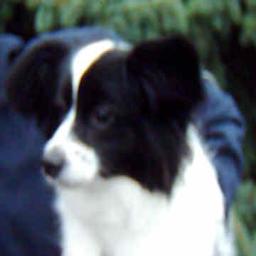
Animal: dogs